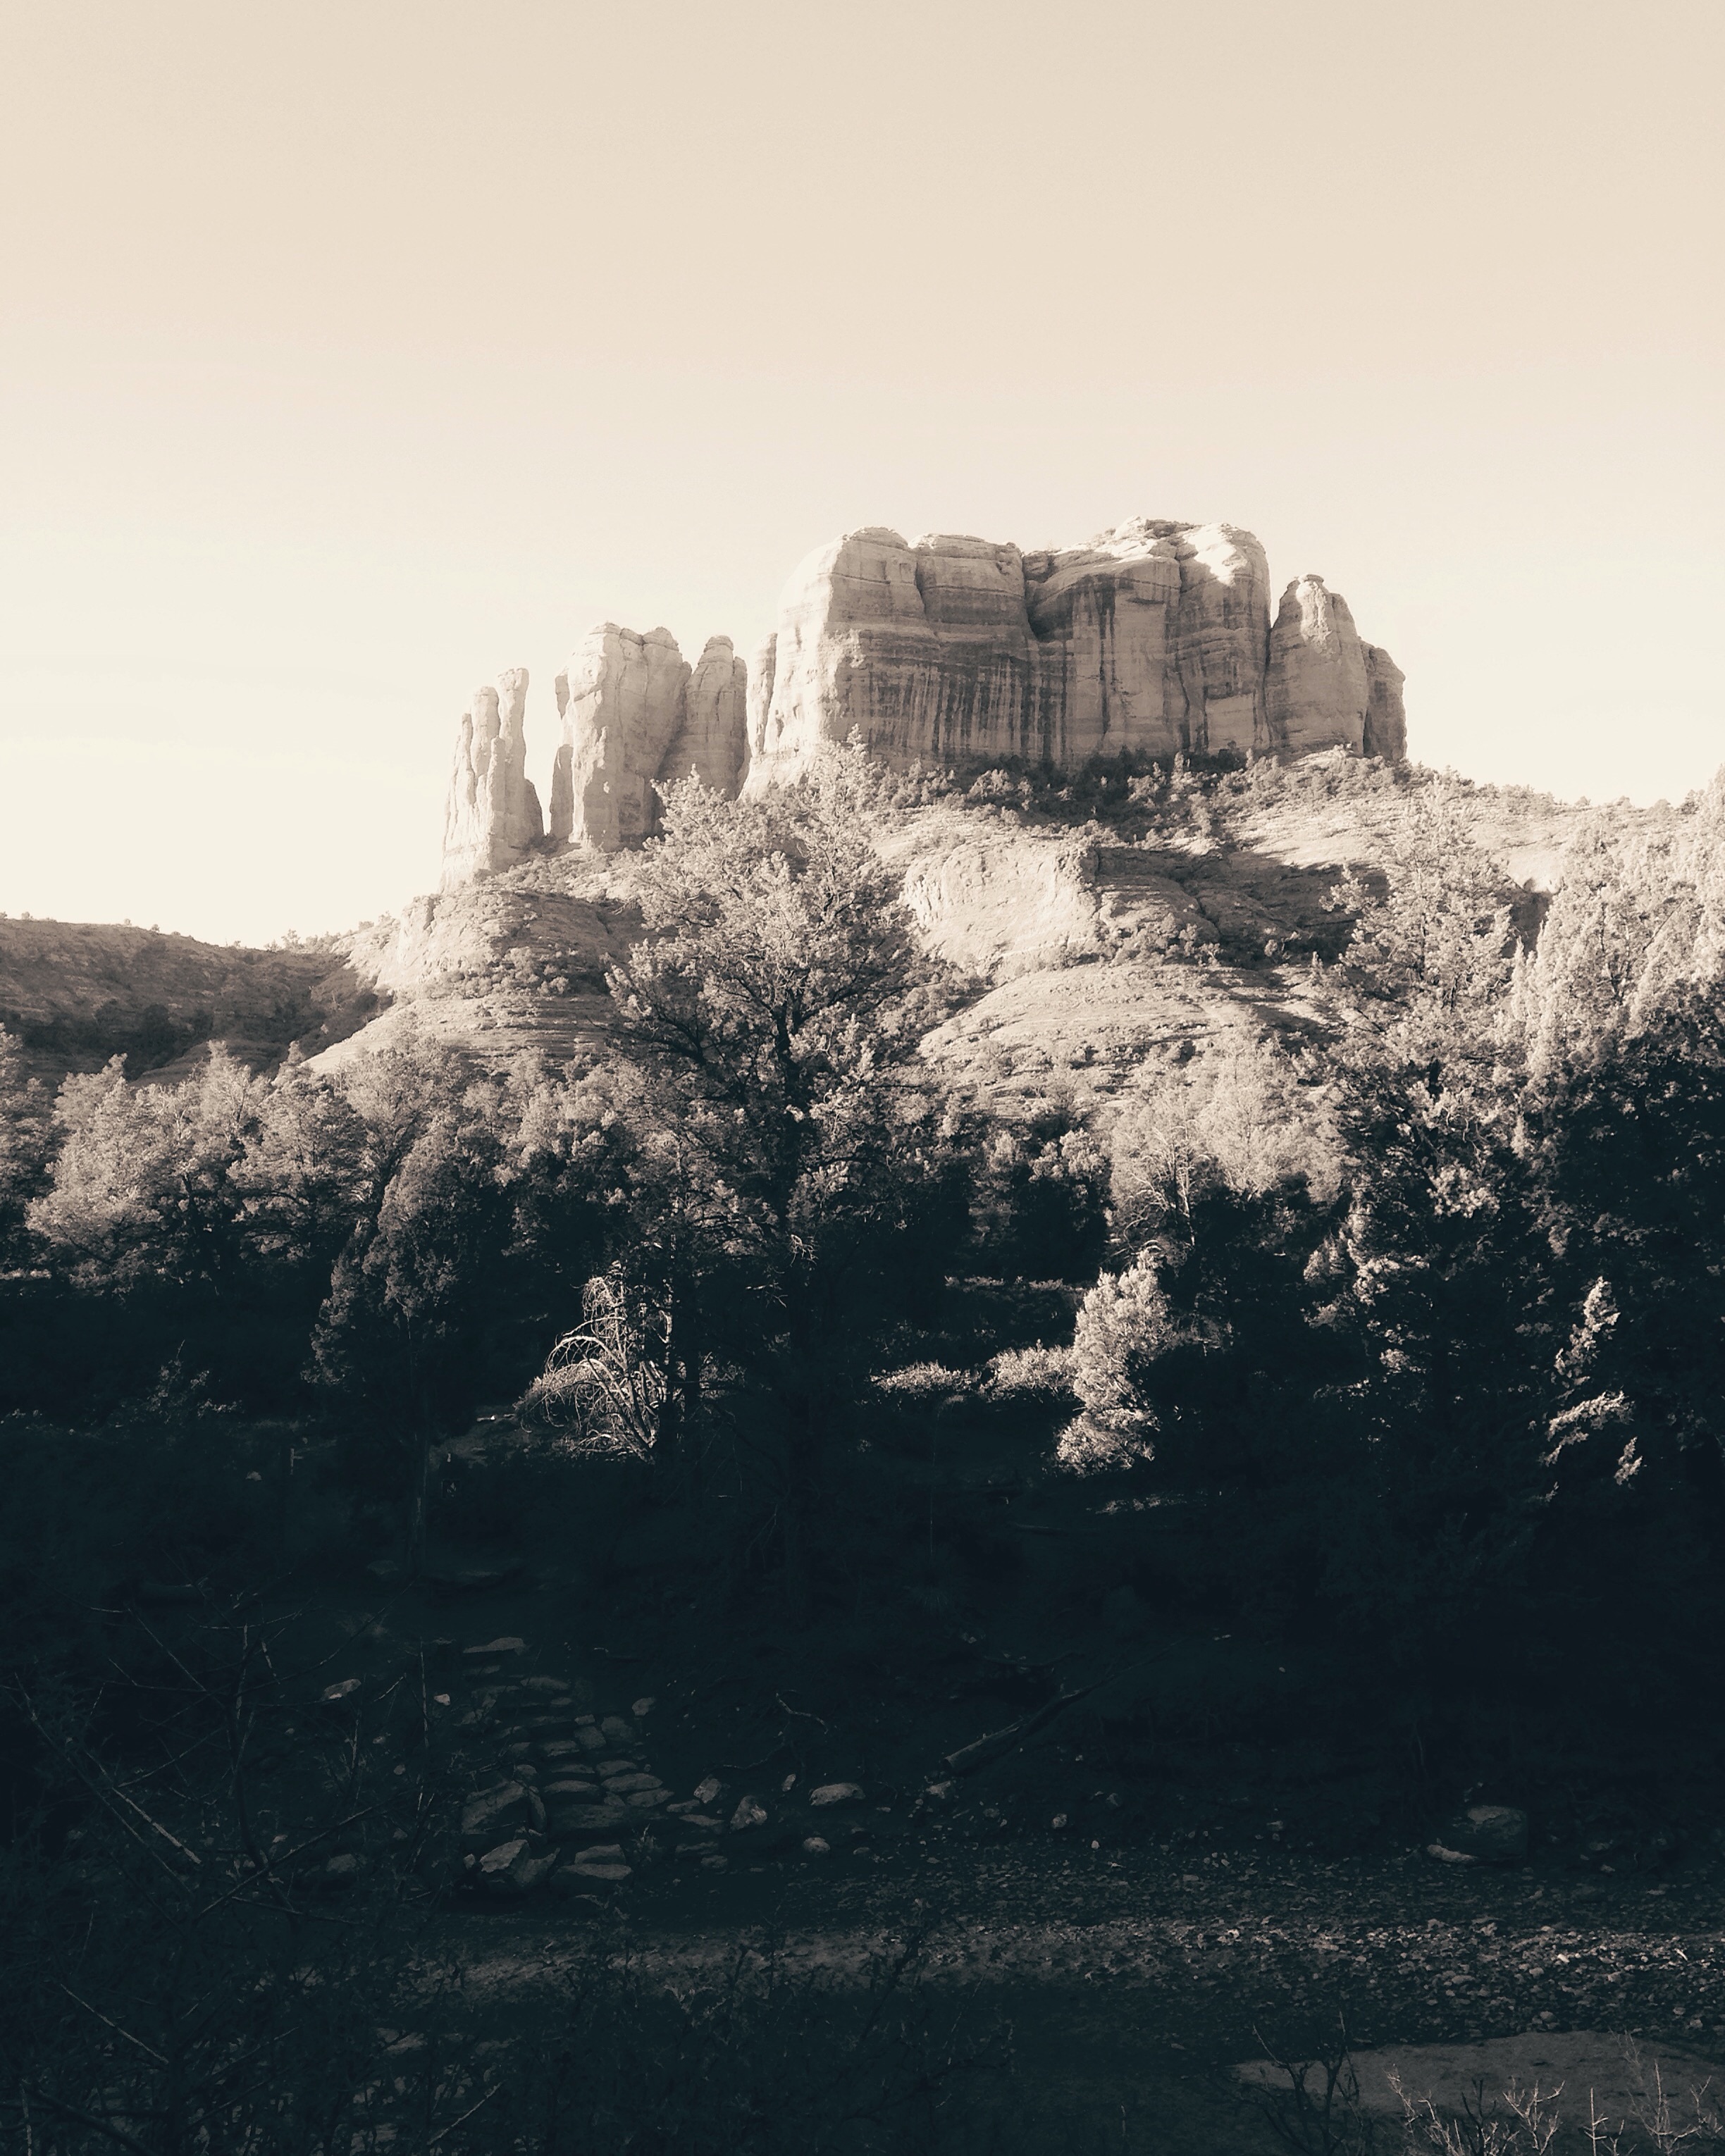
landscape, rock, mountain, snow, winter, cloud, black and white, photography, morning, hill, cliff, weather, monochrome, terrain, monochrome photography, atmospheric phenomenon, mountainous landforms